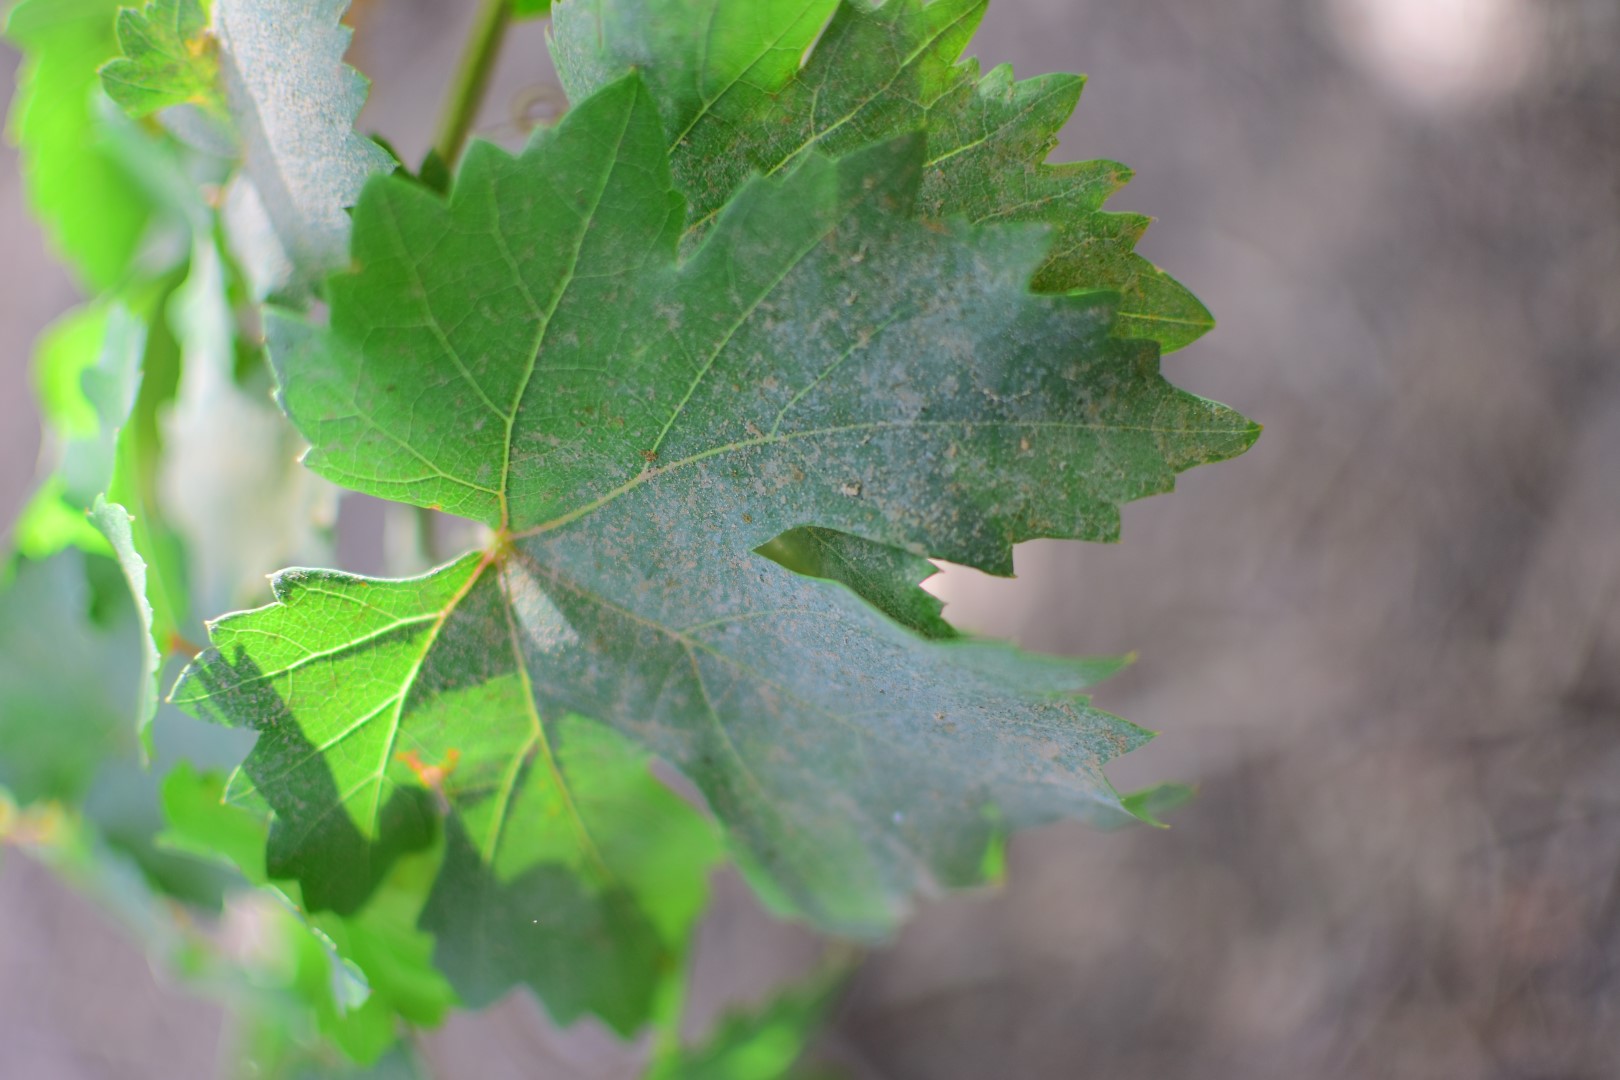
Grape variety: Shdah